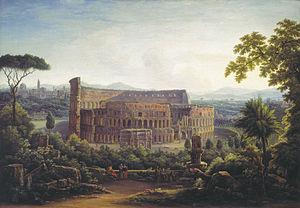
Fiodor Matveïev est un peintre russe, paysagiste, un maître du paysage classique, né en 1758 en Russie et mort en 1826 en Italie.